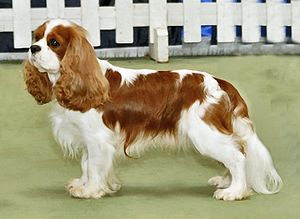
Selskabshund / Racer
Selskabshunde er en gruppe, der består af forskellige hunderacer, der hverken har fælles oprindelse eller arbejdsområde. Det er hunderacer som enten ikke længere bruges til det formål, som de oprindeligt blev avlet til, eller som traditionelt blev avlet til at skulle være deres ejere til underholdning. Med få undtagelser er selskabshunde små racer.